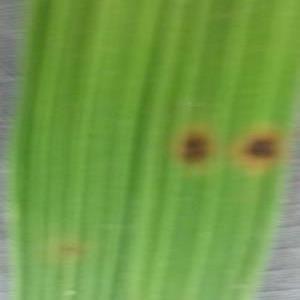
Disease: Brownspot